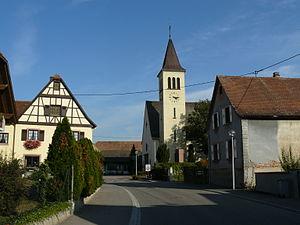
Église Saint-Sébastien
Witternheim est une commune française située dans le département du Bas-Rhin, en région Grand Est.